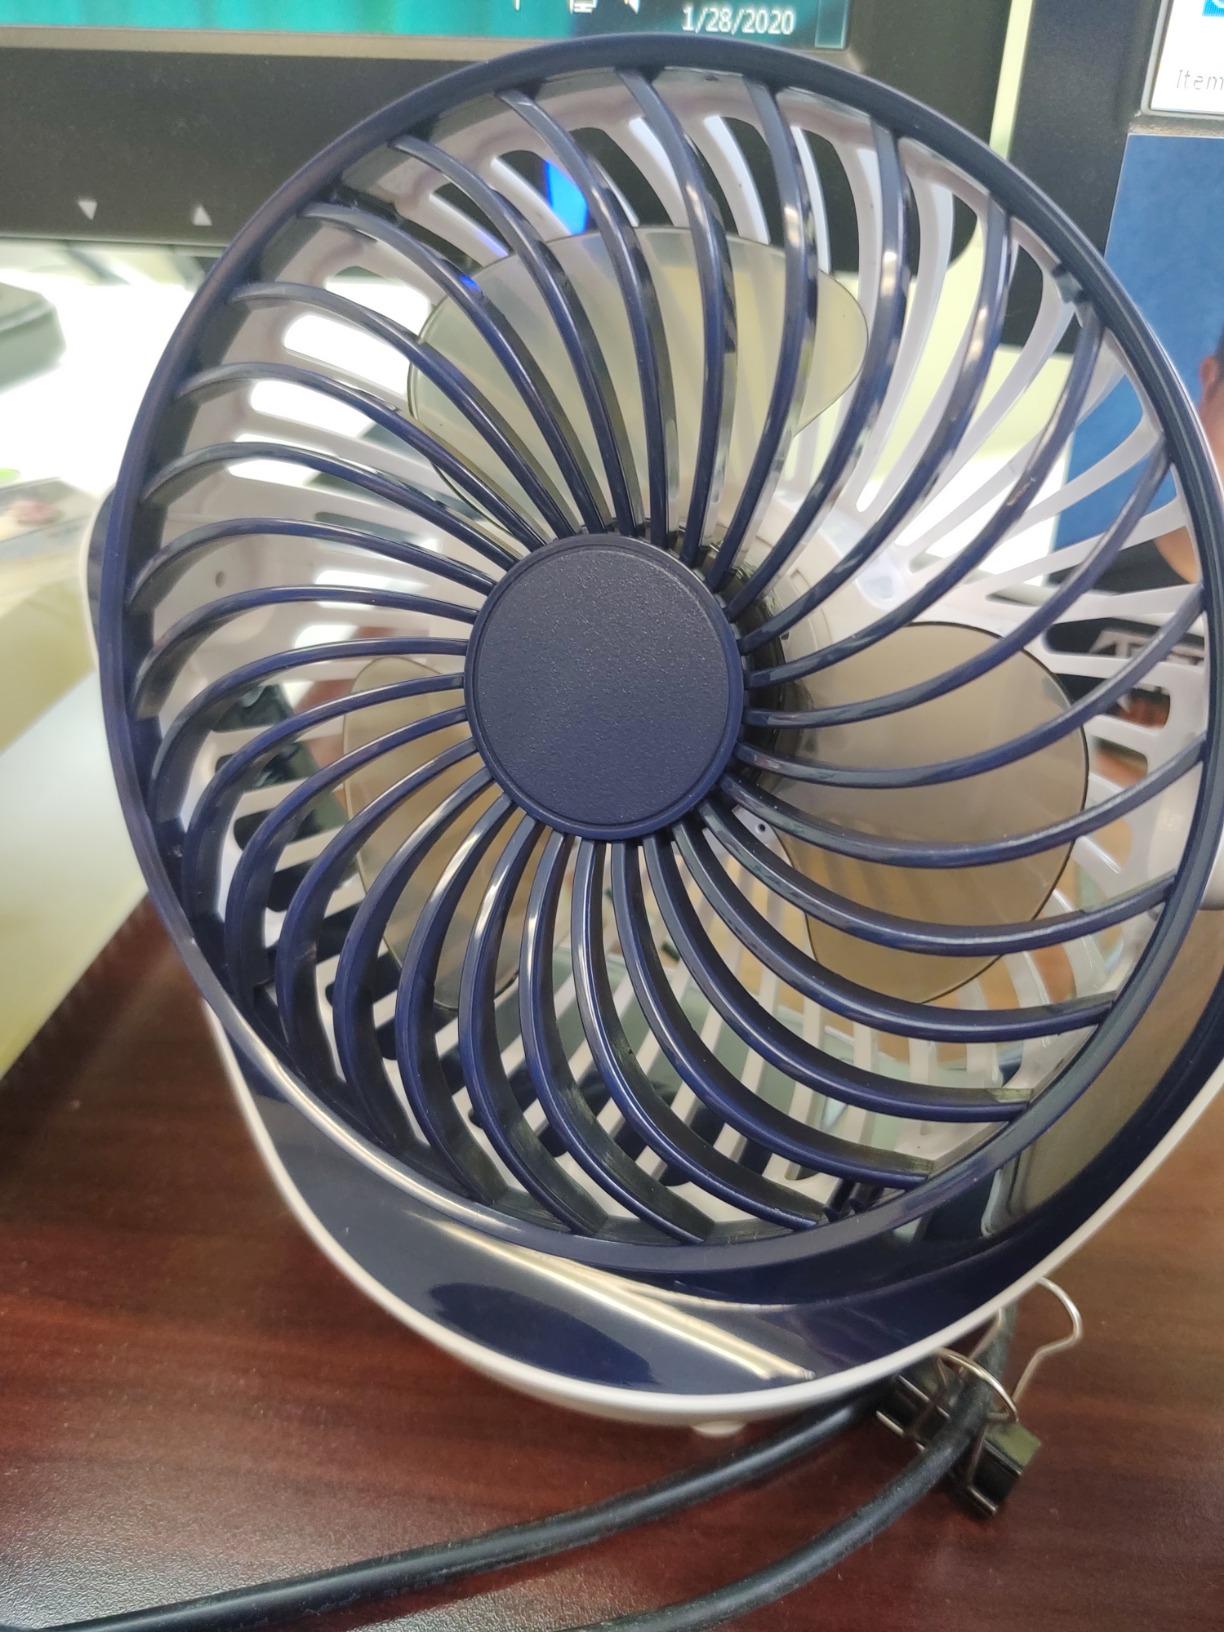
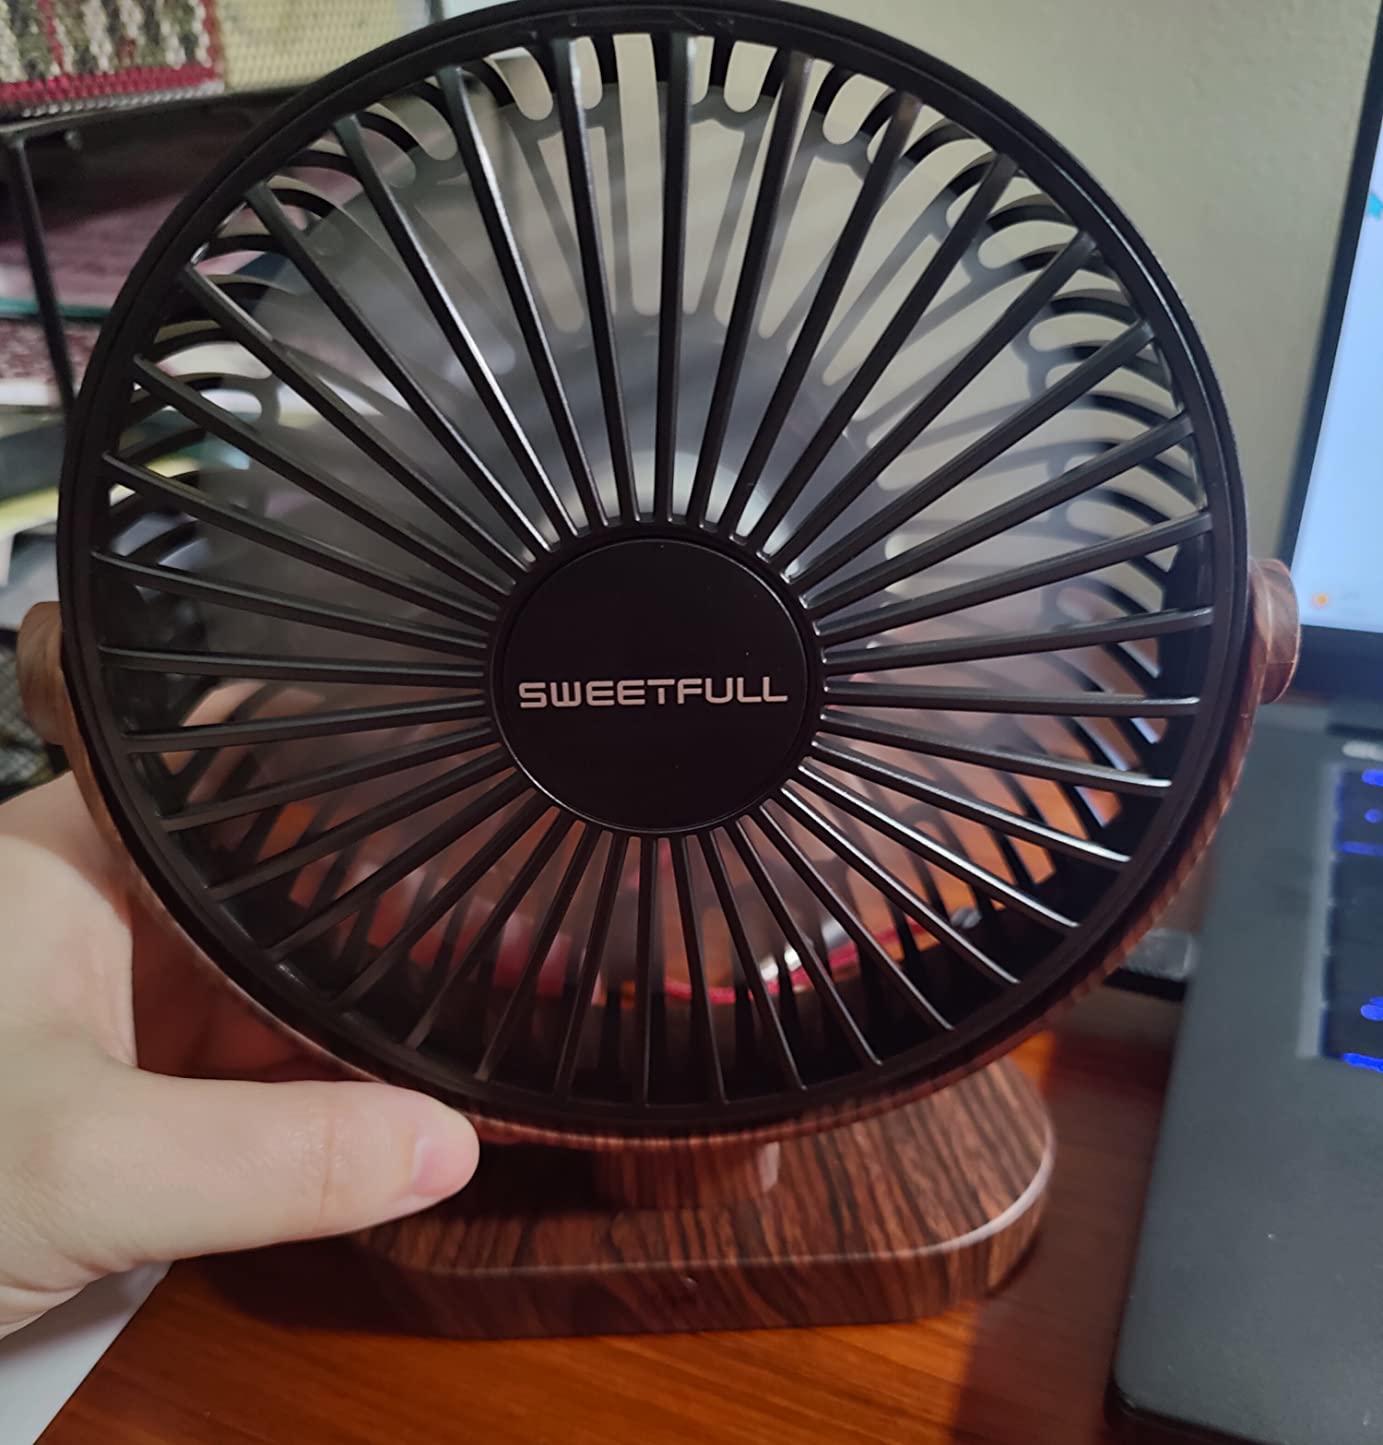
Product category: fan
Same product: no